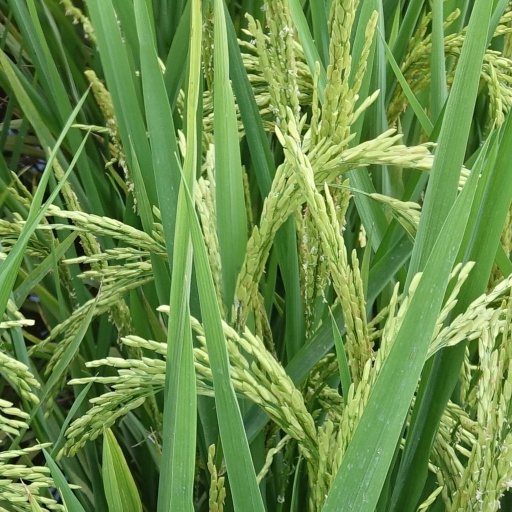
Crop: rice